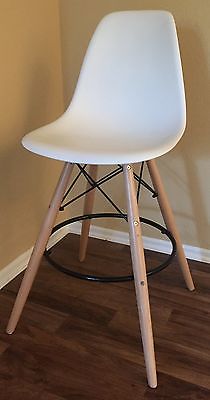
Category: chair